Aston Martin Vantage (2018)

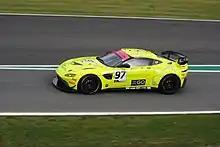
Aston Martin Vantage AMR GT4 leaving the pits at Donington Park

The Vantage GT8R was announced in 2020 as a new model between the existing GT3 and GT4 models, to compete in the SP8T class. It was debuted at the 2020 24 Hours of Nürburgring.